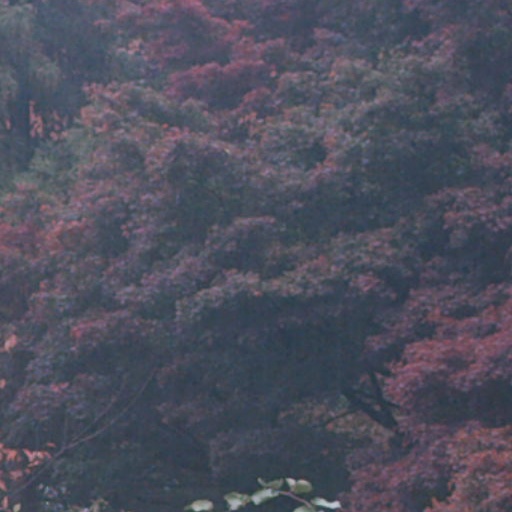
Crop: cassava